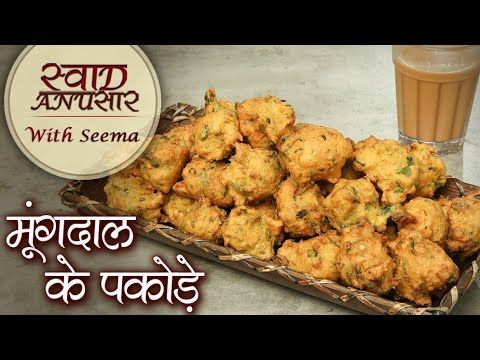
Dish: pakode